Geography of Vermont

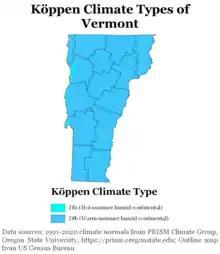
Köppen climate types of Vermont, using 1991–2020 climate normals.

Although these towns are large enough to be considered cities, they are not incorporated as such.